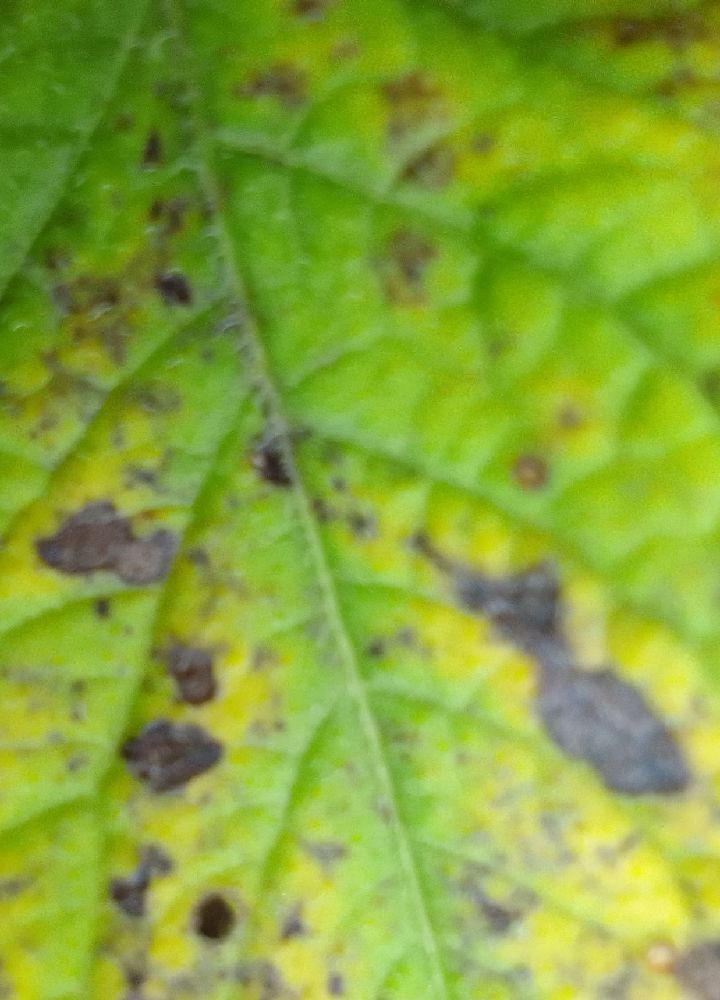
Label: Early blight